Features new to Windows Vista

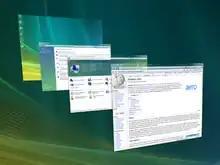
Windows Flip 3D

and protocol handlers can be set on a per-user basis using the new "Default Programs" API, meaning default programs for file types and tasks can be different for each individual user. There is an API for calling a common "user interface" so applications no longer need to maintain their own file association UI. The Default Programs API gives applications a programmatic way to check for and discover other default applications, restore a single or all registered defaults, query for the owner of a specific default file association/protocol, launch the "Default Programs UI" for a specific application or clear all per user associations. Applications only need to registered at install time to be part of "Default Programs".